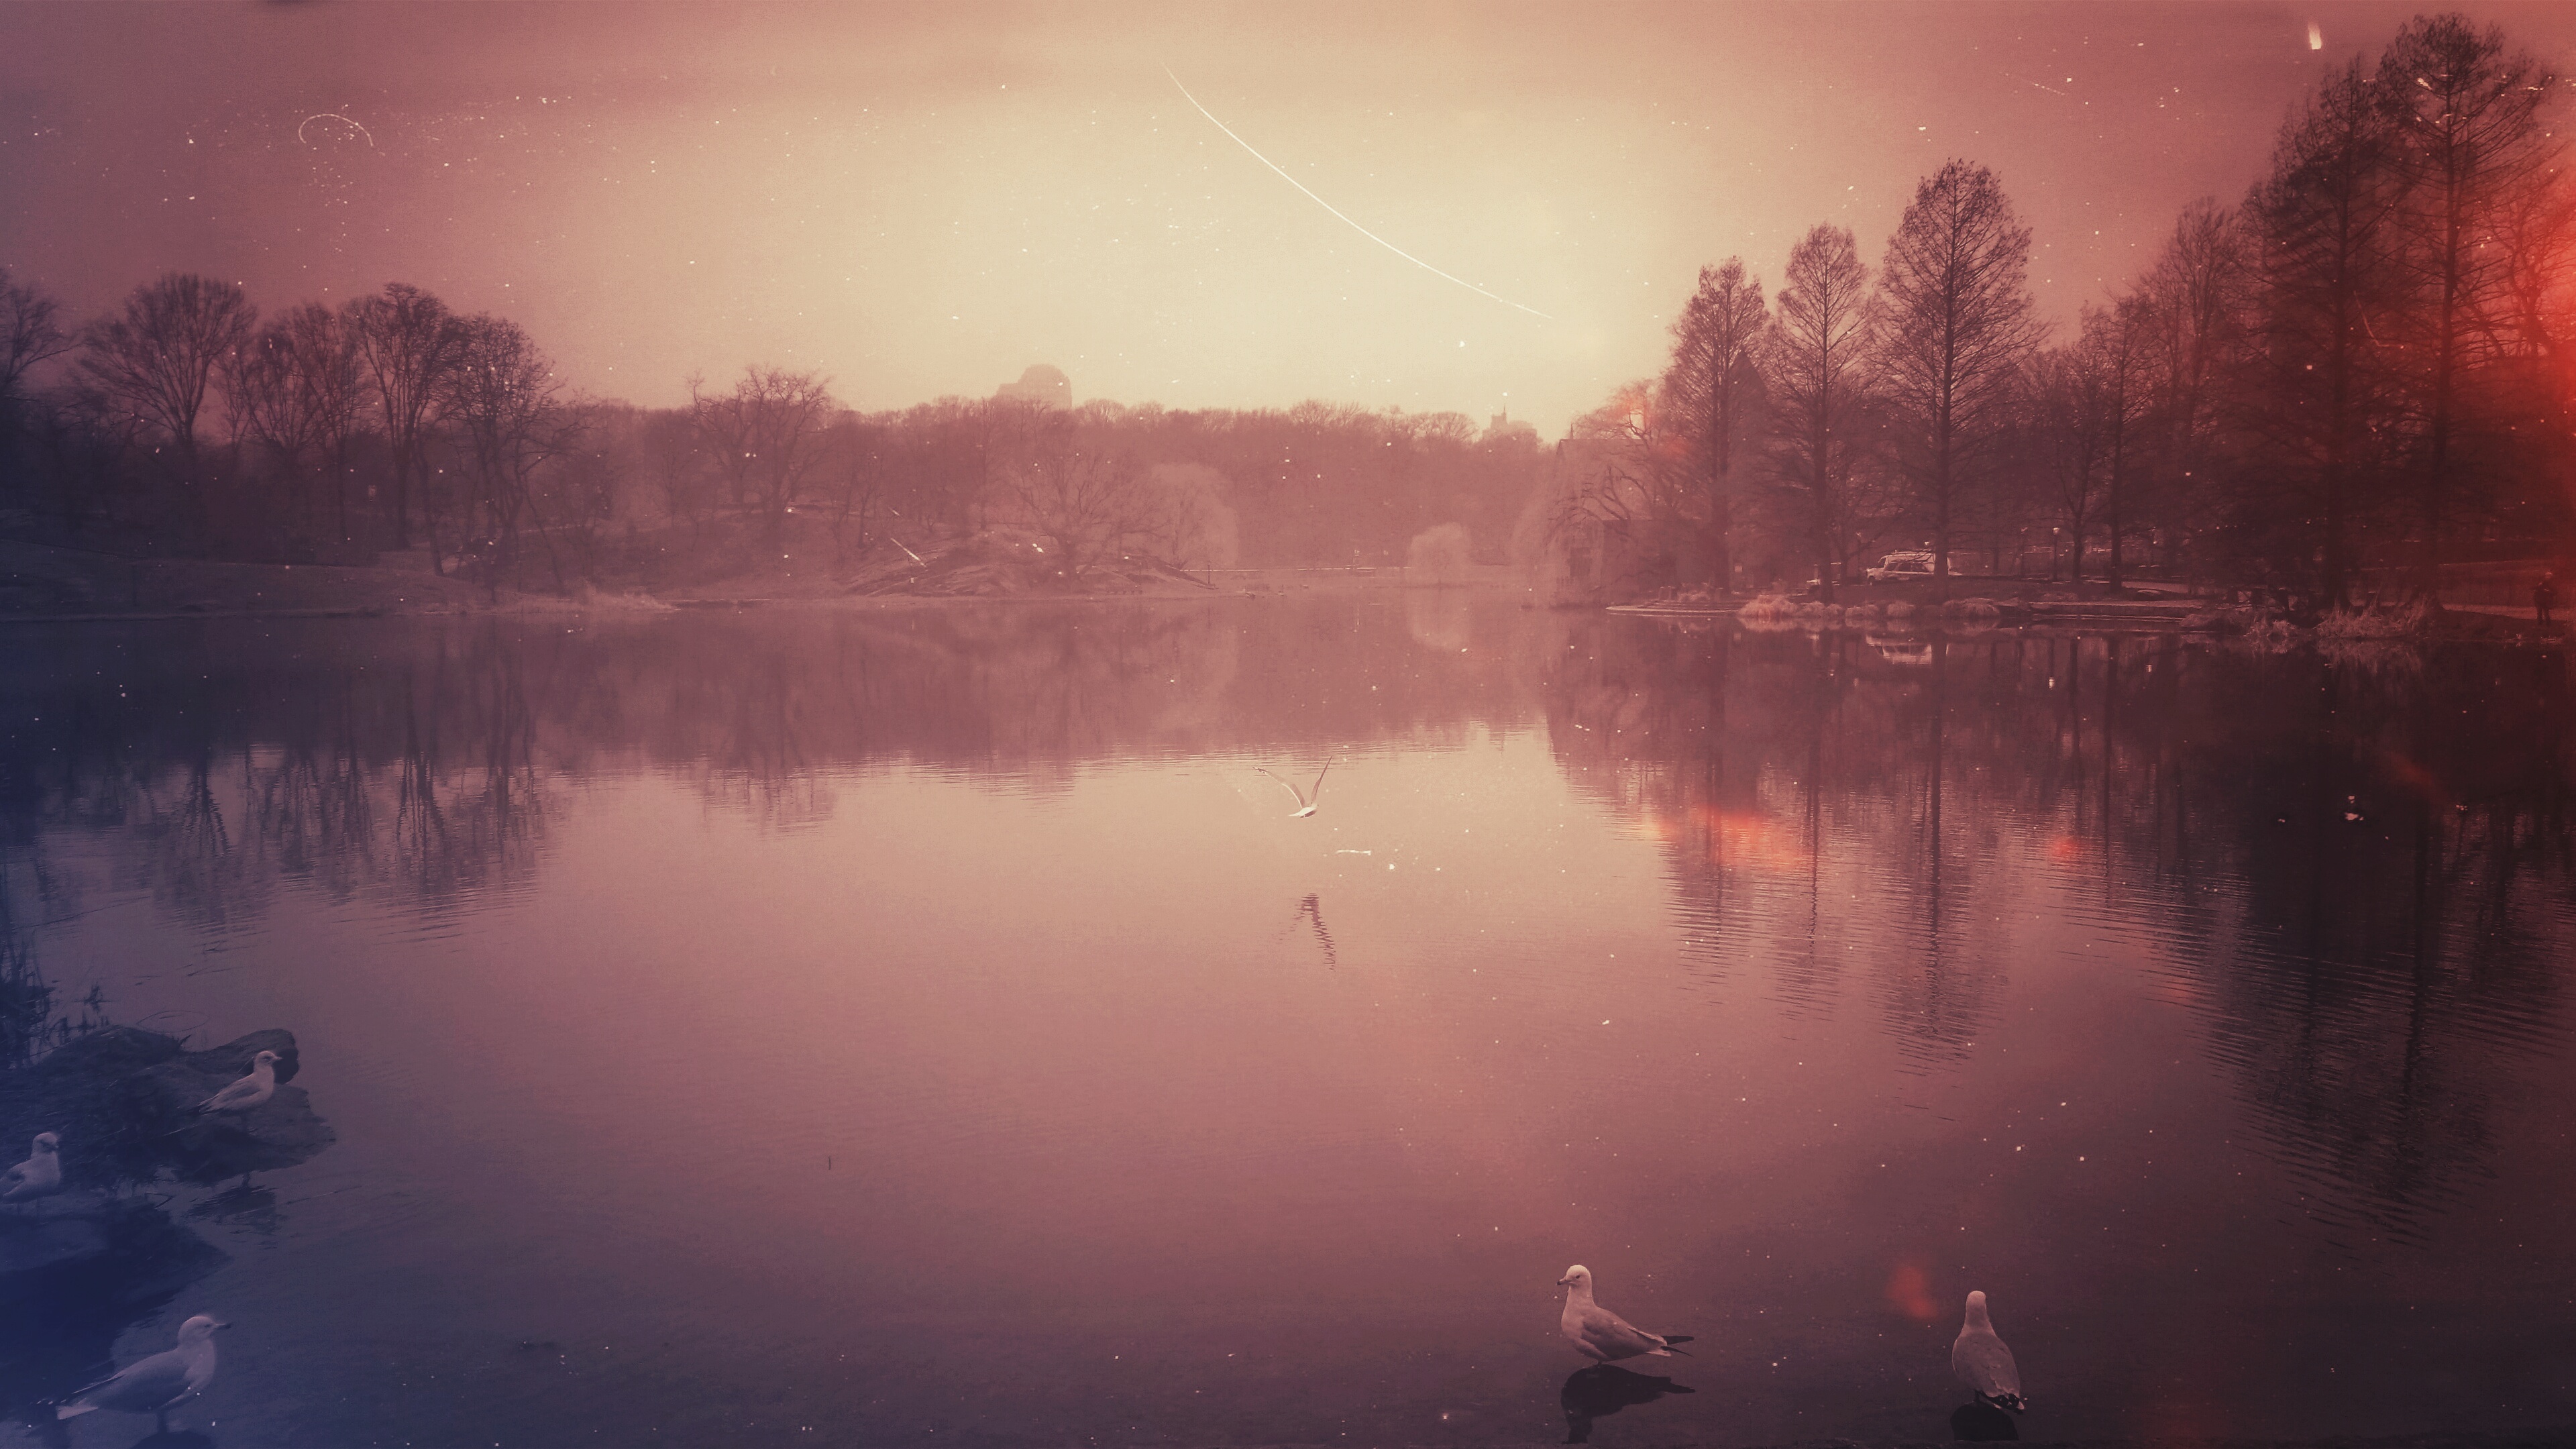
nature, cloud, fog, sunrise, sunset, mist, sunlight, morning, lake, dawn, atmosphere, dusk, evening, reflection, weather, darkness, atmospheric phenomenon